Nisse Strinning

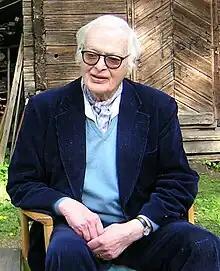
Nisse Strinning in 2003

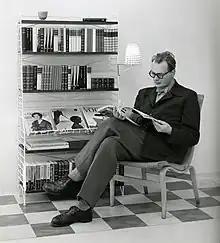

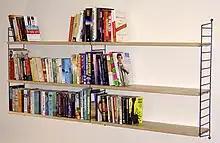
String bookshelf

Nils "Nisse" Strinning (8 December 1917 – 10 May 2006) was a Swedish architect and designer.